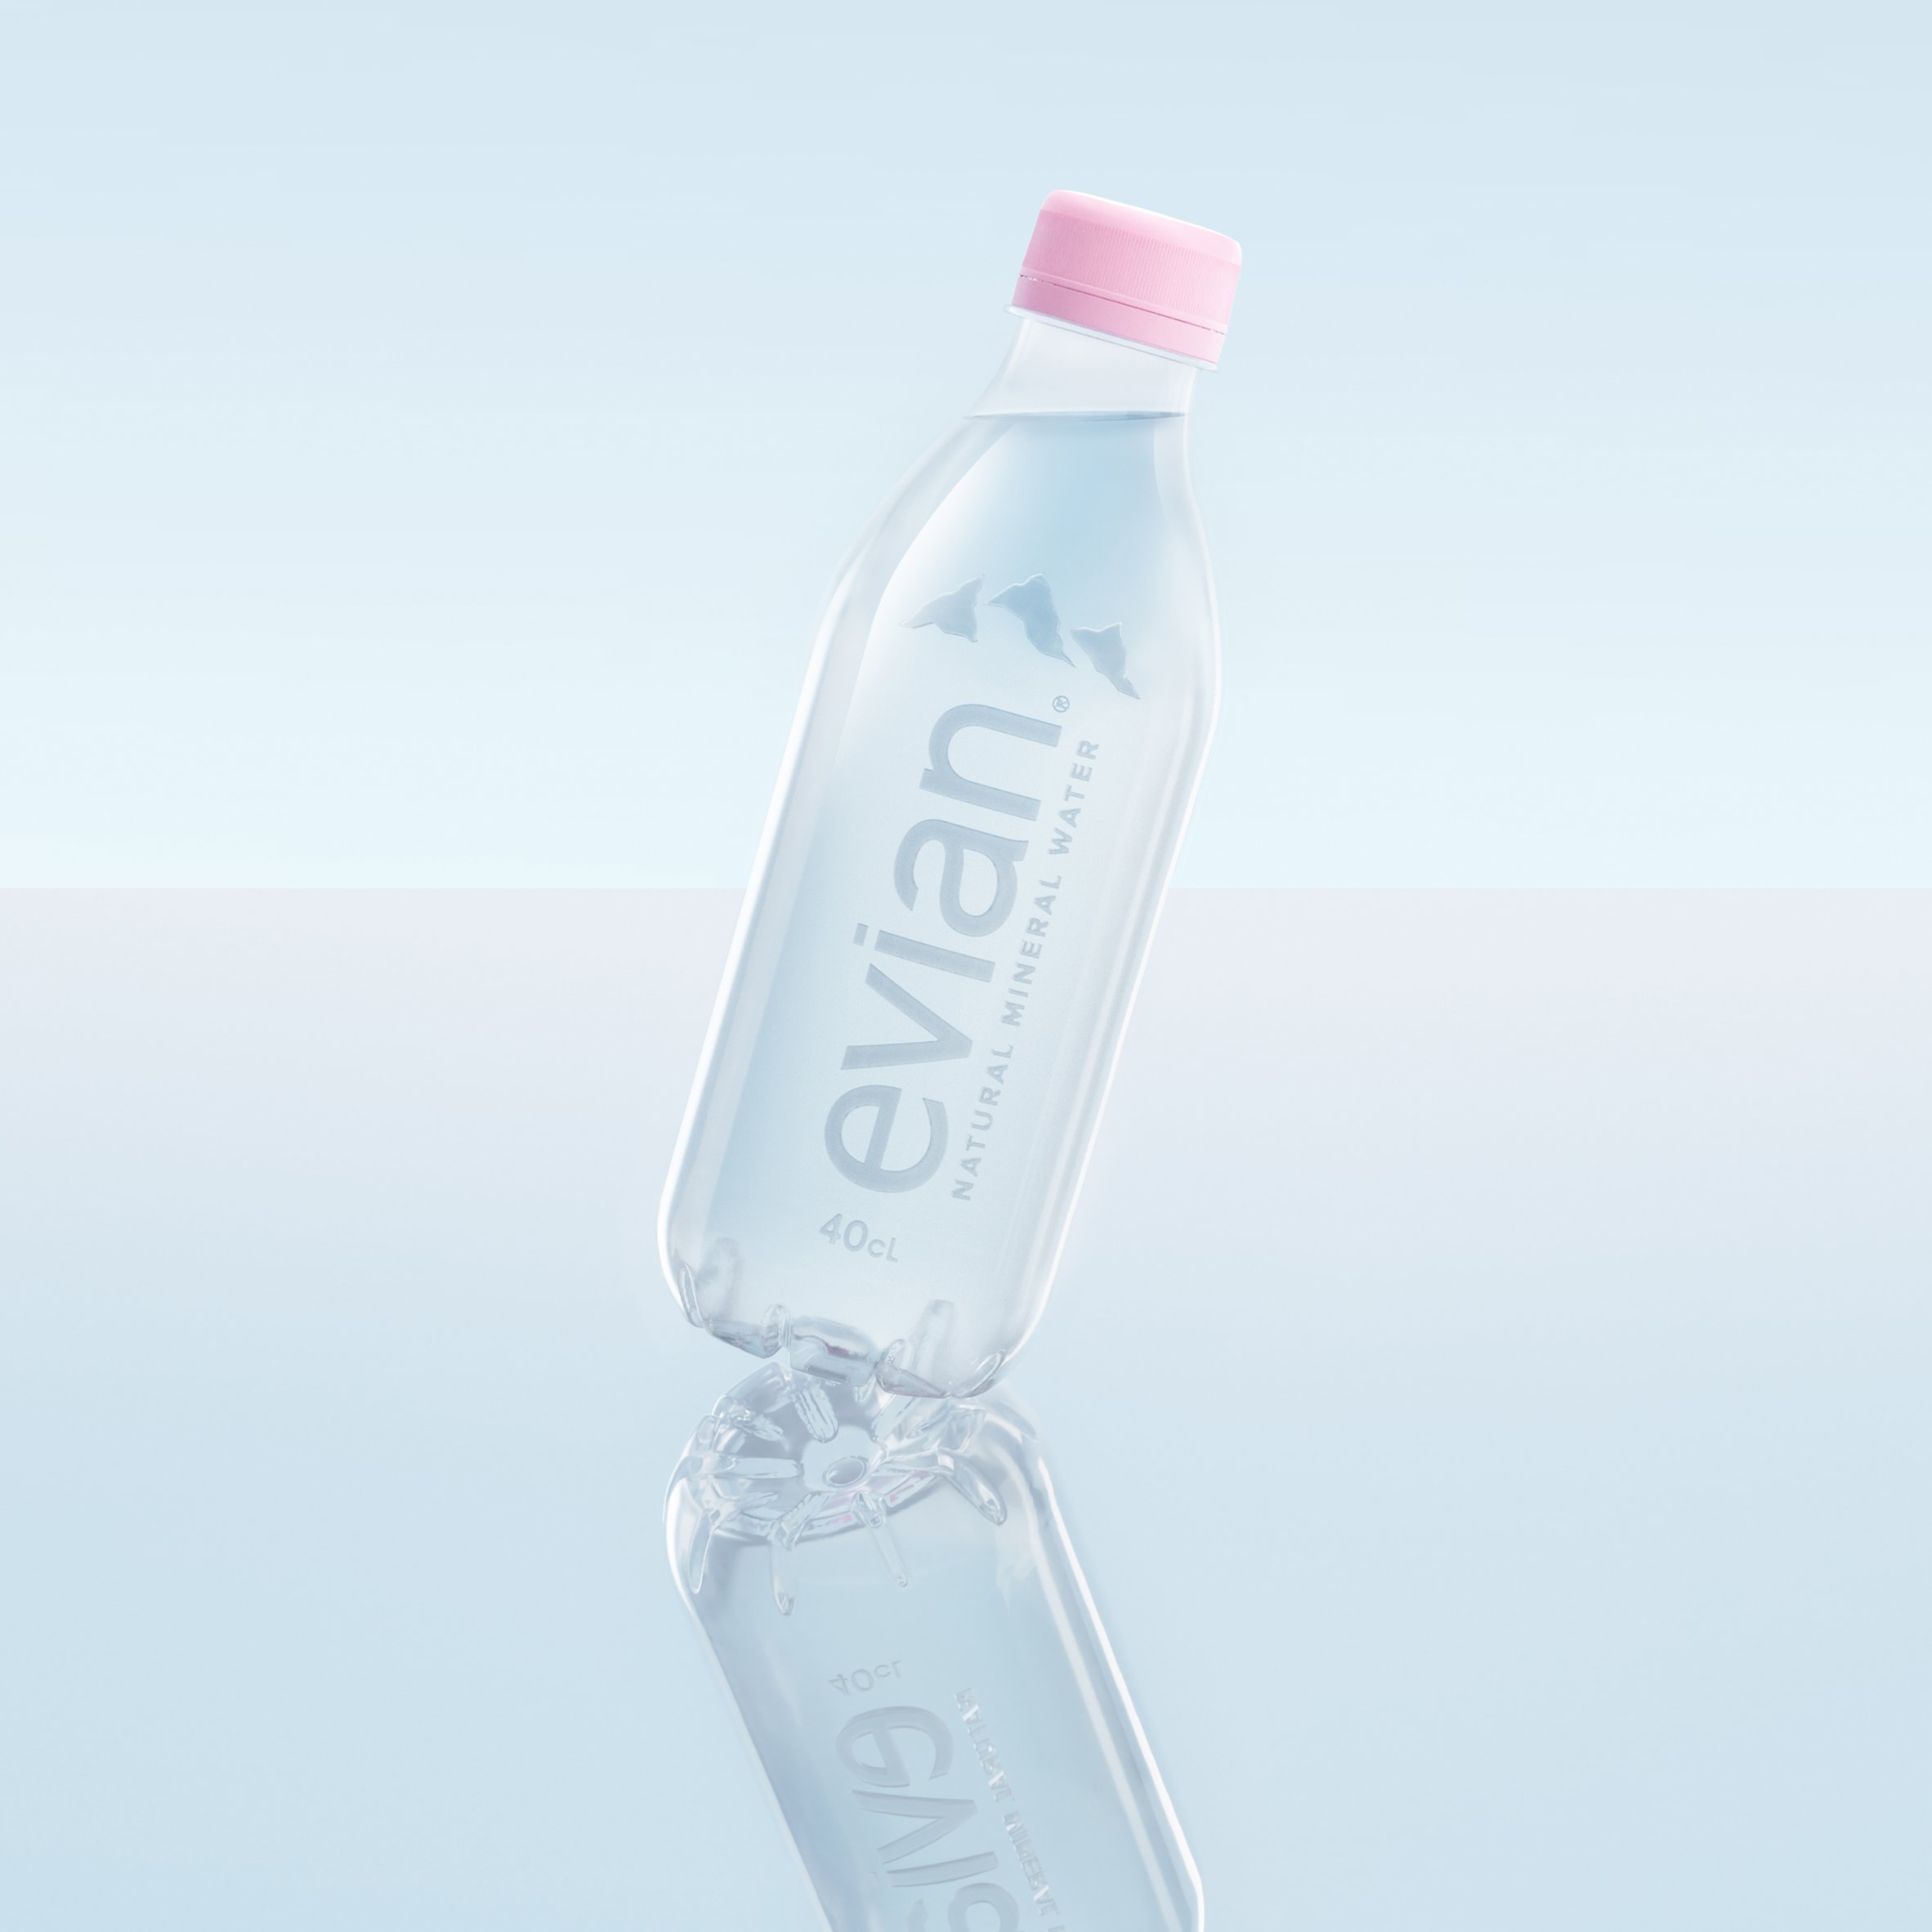
Label: plastic